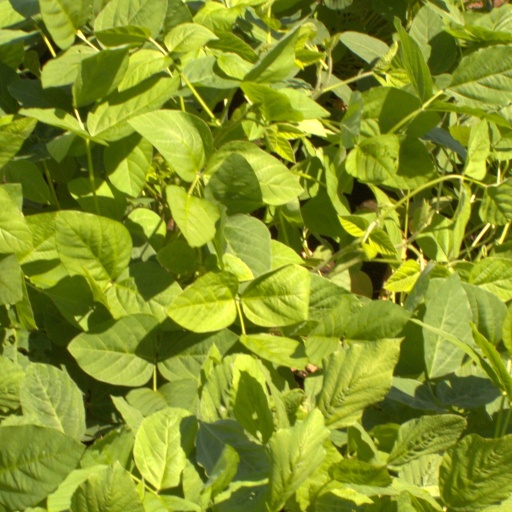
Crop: soybean